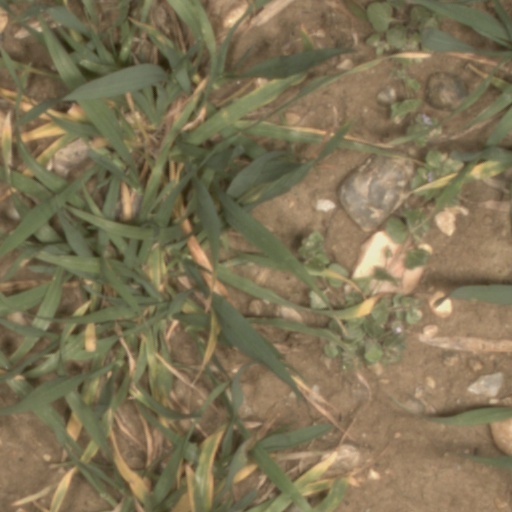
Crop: wheat